Harry McNish

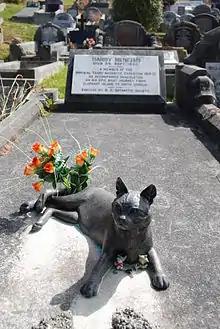
McNish's grave in Karori Cemetery with the statue of Mrs Chippy which was added by the New Zealand Antarctic Society. His last name is here spelled "McNeish".

After the expedition McNish returned to the Merchant Navy, working on various ships. He often complained that his bones permanently ached due to the conditions during the journey in the "James Caird"; he would reportedly sometimes refuse to shake hands because of the pain. He divorced Lizzie Littlejohn on 2 March 1918, by which time he had already met his new partner, Agnes Martindale. McNish had a son named Tom and Martindale had a daughter named Nancy. Although she is mentioned frequently in his diary, it appears McNish was not Nancy's father.